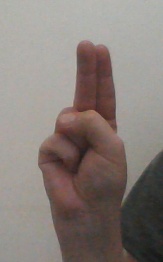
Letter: taa